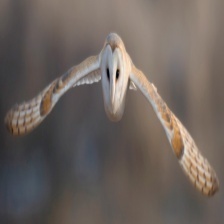
Species: BARN OWL
Scientific name: TYTO ALBA
ImageNet parent category: great_grey_owl